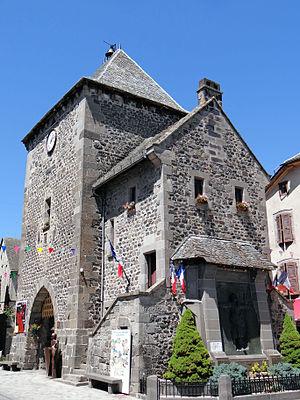
Mur-de-Barrez - Tour de Monaco avec le monument aux morts This building is indexed in the Base Mérimée, a database of architectural heritage maintained by the French Ministry of Culture,
Le sentier de grande randonnée 465 relie les monts du Cantal à la vallée du Lot, sur environ 175 kilomètres depuis Murat jusqu'à Conques.
Le monument aux morts de Mur-de-Barrez commémore les soldats de la commune morts lors des conflits du XXᵉ siècle.
Cet article recense les monuments historiques de l'Aveyron, en France.